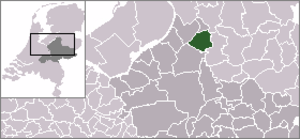
Heerde est une commune et un village néerlandaise, en province de Gueldre.